Moebius (Stargate SG-1)

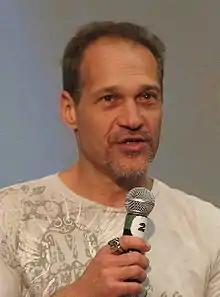
Jay Acovone's character Charles Kawalsky re-emerged after dying in "The Enemy Within"

After production wrapped on season seven, the writers came together and pitched out ideas for the eighth and presumably final season. Season five through season seven had previously been expected to be the last, but the show got renewed each year. They ultimately agreed on about ten initial episodes, two of which should make a two-hour premiere to address left-open issues of the season seven finale. "Stargate SG-1" was originally set to be replaced with a new series entitled "Stargate Command", but the Sci Fi Channel decided to renew the series for another season.